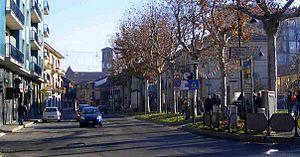
Brandizzo est une commune italienne de la ville métropolitaine de Turin dans la région Piémont en Italie.